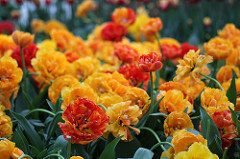
Flower: tulip